Centennial Light

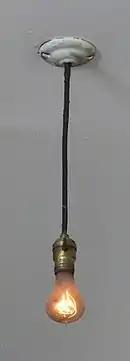
A photo of the pendant light at Fire Station #6 in which the bulb is installed.

The Centennial Light was originally a 60-watt bulb, but has since dimmed significantly and is now as bright as a 4-watt bulb. The hand-blown, carbon-filament common light bulb was invented by Adolphe Chaillet, a French engineer who filed a patent for this socket technology. It was manufactured in Shelby, Ohio, by the Shelby Electric Company in the late 1890s; many just like it still exist and can be found functioning. According to Zylpha Bernal Beck, the bulb was donated to the Fire Department by her father, Dennis Bernal, in 1901. Bernal owned the Livermore Power and Water Company and donated the bulb to the fire station when he sold the company. That story has been supported by firefighter volunteers of that era.